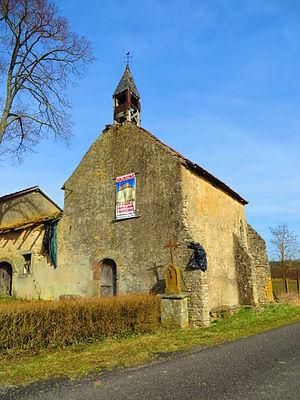
Albeschaux chapelle ste anne
Fribourg est une commune française située dans le département de la Moselle, en région Grand Est.